Frank Clement (racing driver)

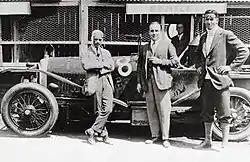
Left to right: Frank Clement, W.O. Bentley, and John Duff in front of their Bentley which won the 1924 24 Hours of Le Mans.

Frank Charles Clement (15 June 1886 – 15 February 1970) was a British racing driver who, along with Canadian John Duff, won the 1924 24 Hours of Le Mans.